Ernst Rüdin

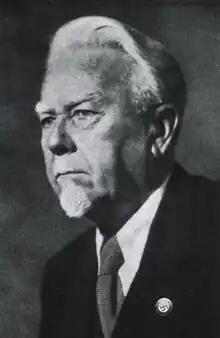
Rüdin in 1944

Ernst Rüdin (19 April 1874 – 22 October 1952) was a Swiss psychiatrist, geneticist, eugenicist and Nazi, rising to prominence under Emil Kraepelin and assuming the directorship at the German Institute for Psychiatric Research in Munich. While he has been credited as a pioneer of psychiatric inheritance studies, he also argued for, designed, justified and funded the mass sterilization and clinical killing of adults and children.